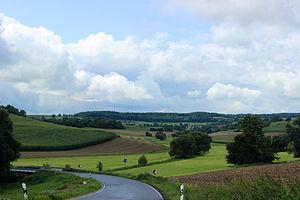
Böckweiler est un écart de la commune allemande de Blieskastel dans l'arrondissement de Sarre-Palatinat en Sarre.